Woman Haters

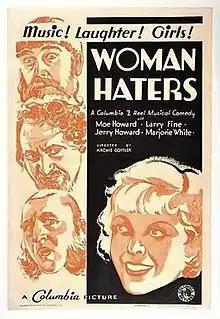
The Stooges were not known professionally as the Three Stooges when the film was released and were billed under their own names

Woman Haters is a 1934 musical short subject directed by Archie Gottler starring American slapstick comedy team The Three Stooges (Moe Howard, Larry Fine, and Jerry Howard). It is the inaugural entry in the series released by Columbia Pictures starring the comedians, who ultimately starred in 190 short subjects for the studio between 1934 and 1959. This was Marjorie White's last film role in her lifetime before her untimely death.